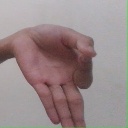
अक्षर: ज्ञ